Naor Gilon

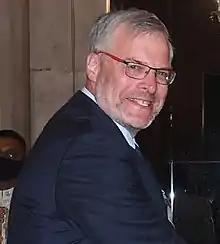
Gilon in 2021

Naor Gilon (Hebrew: נאור גילאון) was Israel's ambassador to India and non resident ambassador to Sri Lanka and Bhutan. He was ambassador of Israel to the Netherlands (2019-2021), Italy and San Marino (Feb 2012 – Aug 2016).